Kjersti Alveberg

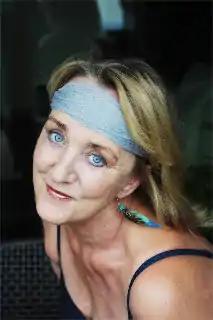
Alveberg 2009.

In 1984 Kjersti won international acclaim, when her TV ballet "Beyond Reach" achieved 3rd prize in Prix Italia. The same year the Norwegian dance and theatre critics chose her ballet as that year's best stage production. The "Ashes, Mist, Windblown Dust", inspired by Ibsen's Peer Gynt, was awarded the jury's Special Prize in Prix Italia 1986 plus other national and international TV awards. TV producer Jannike Falk certainly has contributed to the success of Kjersti Alveberg's many dance films, well worth mentioning is "Who is the one?"/"Bønn" (1996) to new music by Jan Garbarek and poems by Rumi. Alveberg has also cooperated with producer Stein Roger Bull. "Dance Macabre" (1995) is one of several NRK ballets made for The Eurovision Summer Concert at Holmenkollen. Kjersti Alveberg has choreographed several ballets for New Carte Blanche: "Amber" and "Echo", both televised in NRK. When establishing stately support for Carte Blanche, (Norway's modern dance company), Alveberg was an artistic front figure. In 1990 her full length ballet: "Volven", (Scandinavian saga of creation), premiered at The Norwegian National Ballet with music by Synne Skouen, later touring Denmark, Aalborg and The Royal Danish Opera. In 2000 The Norwegian National Ballet presented "Volven" for the third time. "Volven", (the Norse goddess of destiny) was first danced in 1989 by Indra Lorentzen, in 1994 by Nina Bjørsvik and in 2000 by Ingrid Lorentzen. "Volven" has been said to be the most grandiose and poetic epos created by a Norwegian choreographer so far.